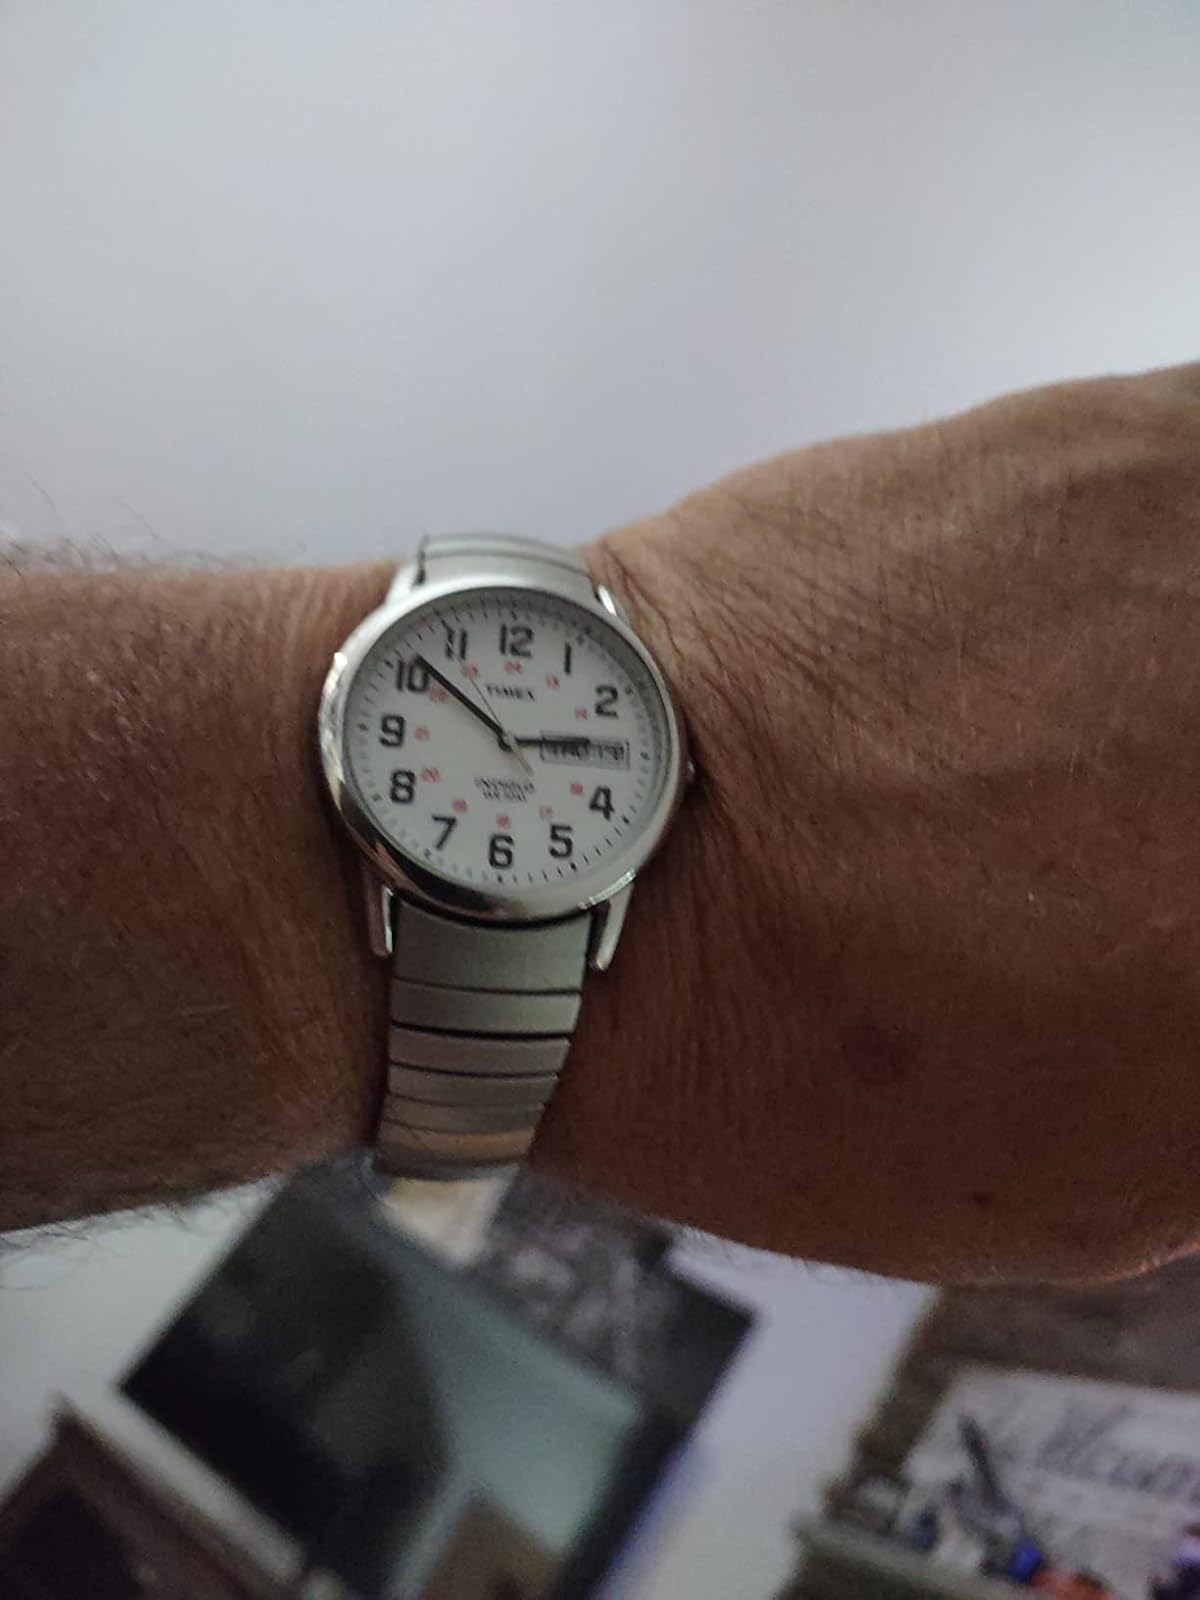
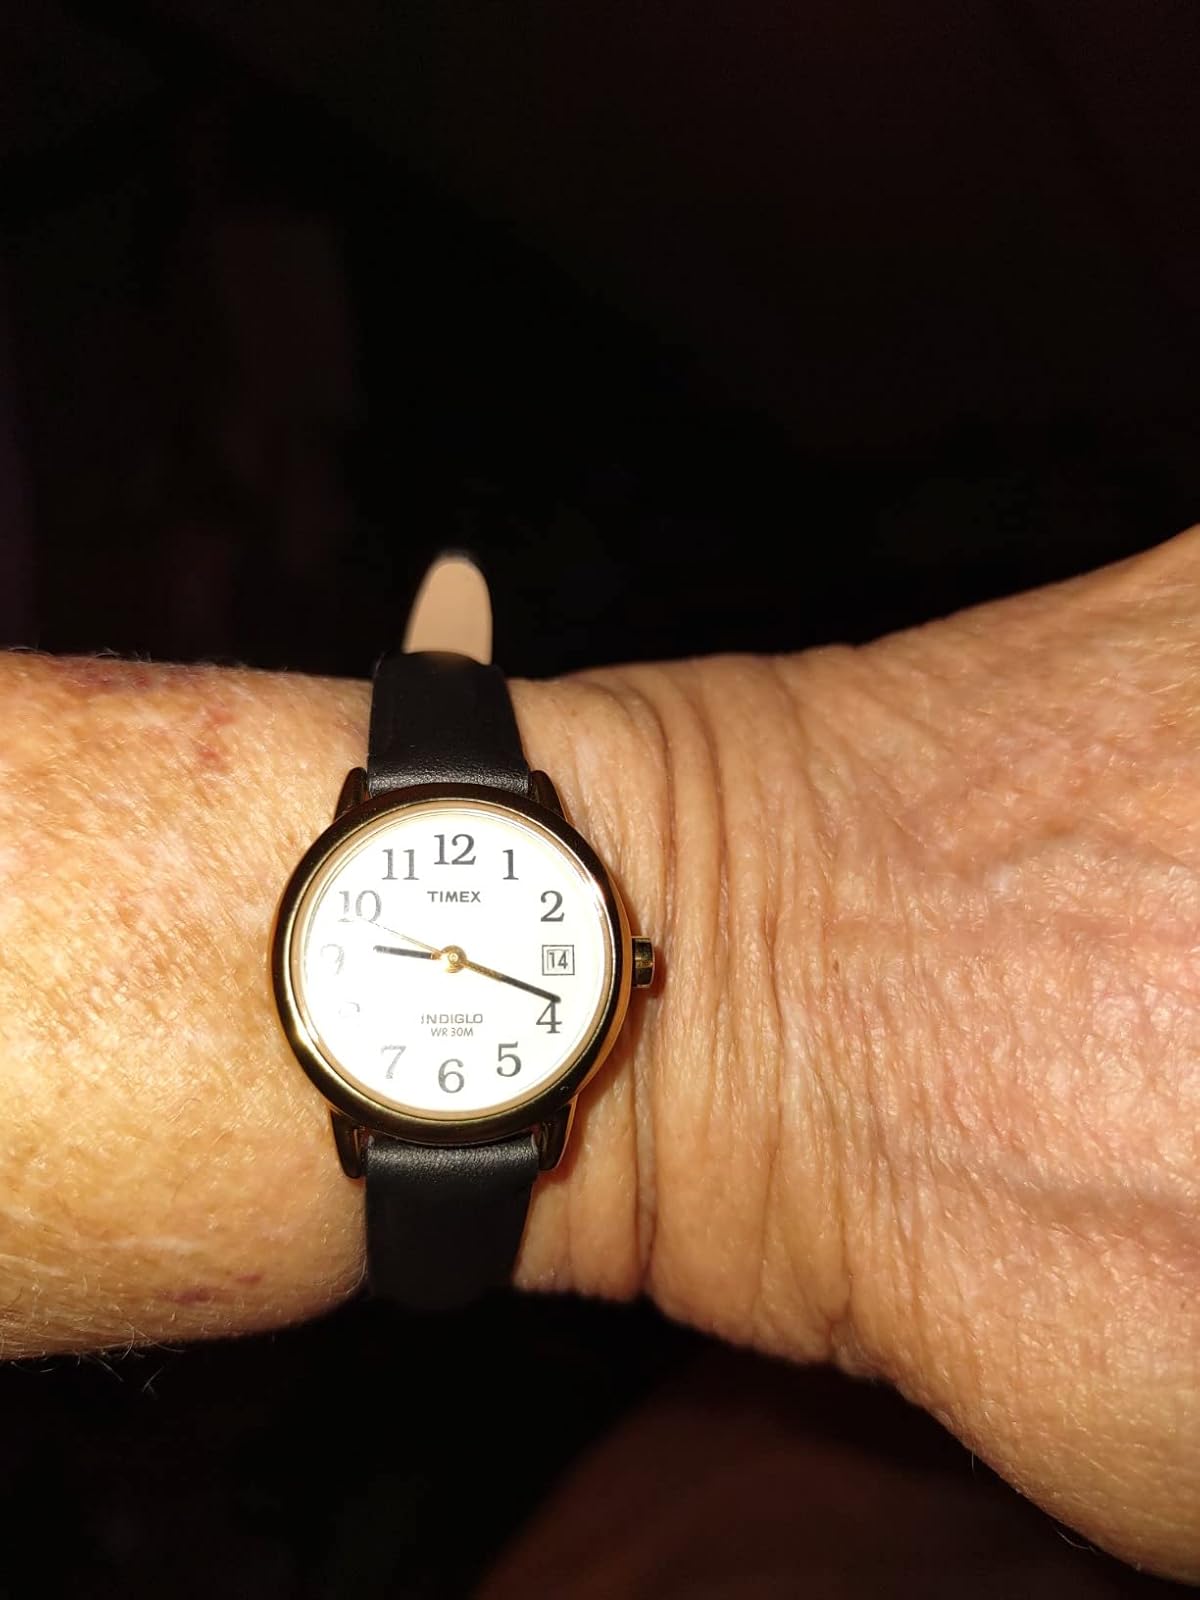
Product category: accessories_watch
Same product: no